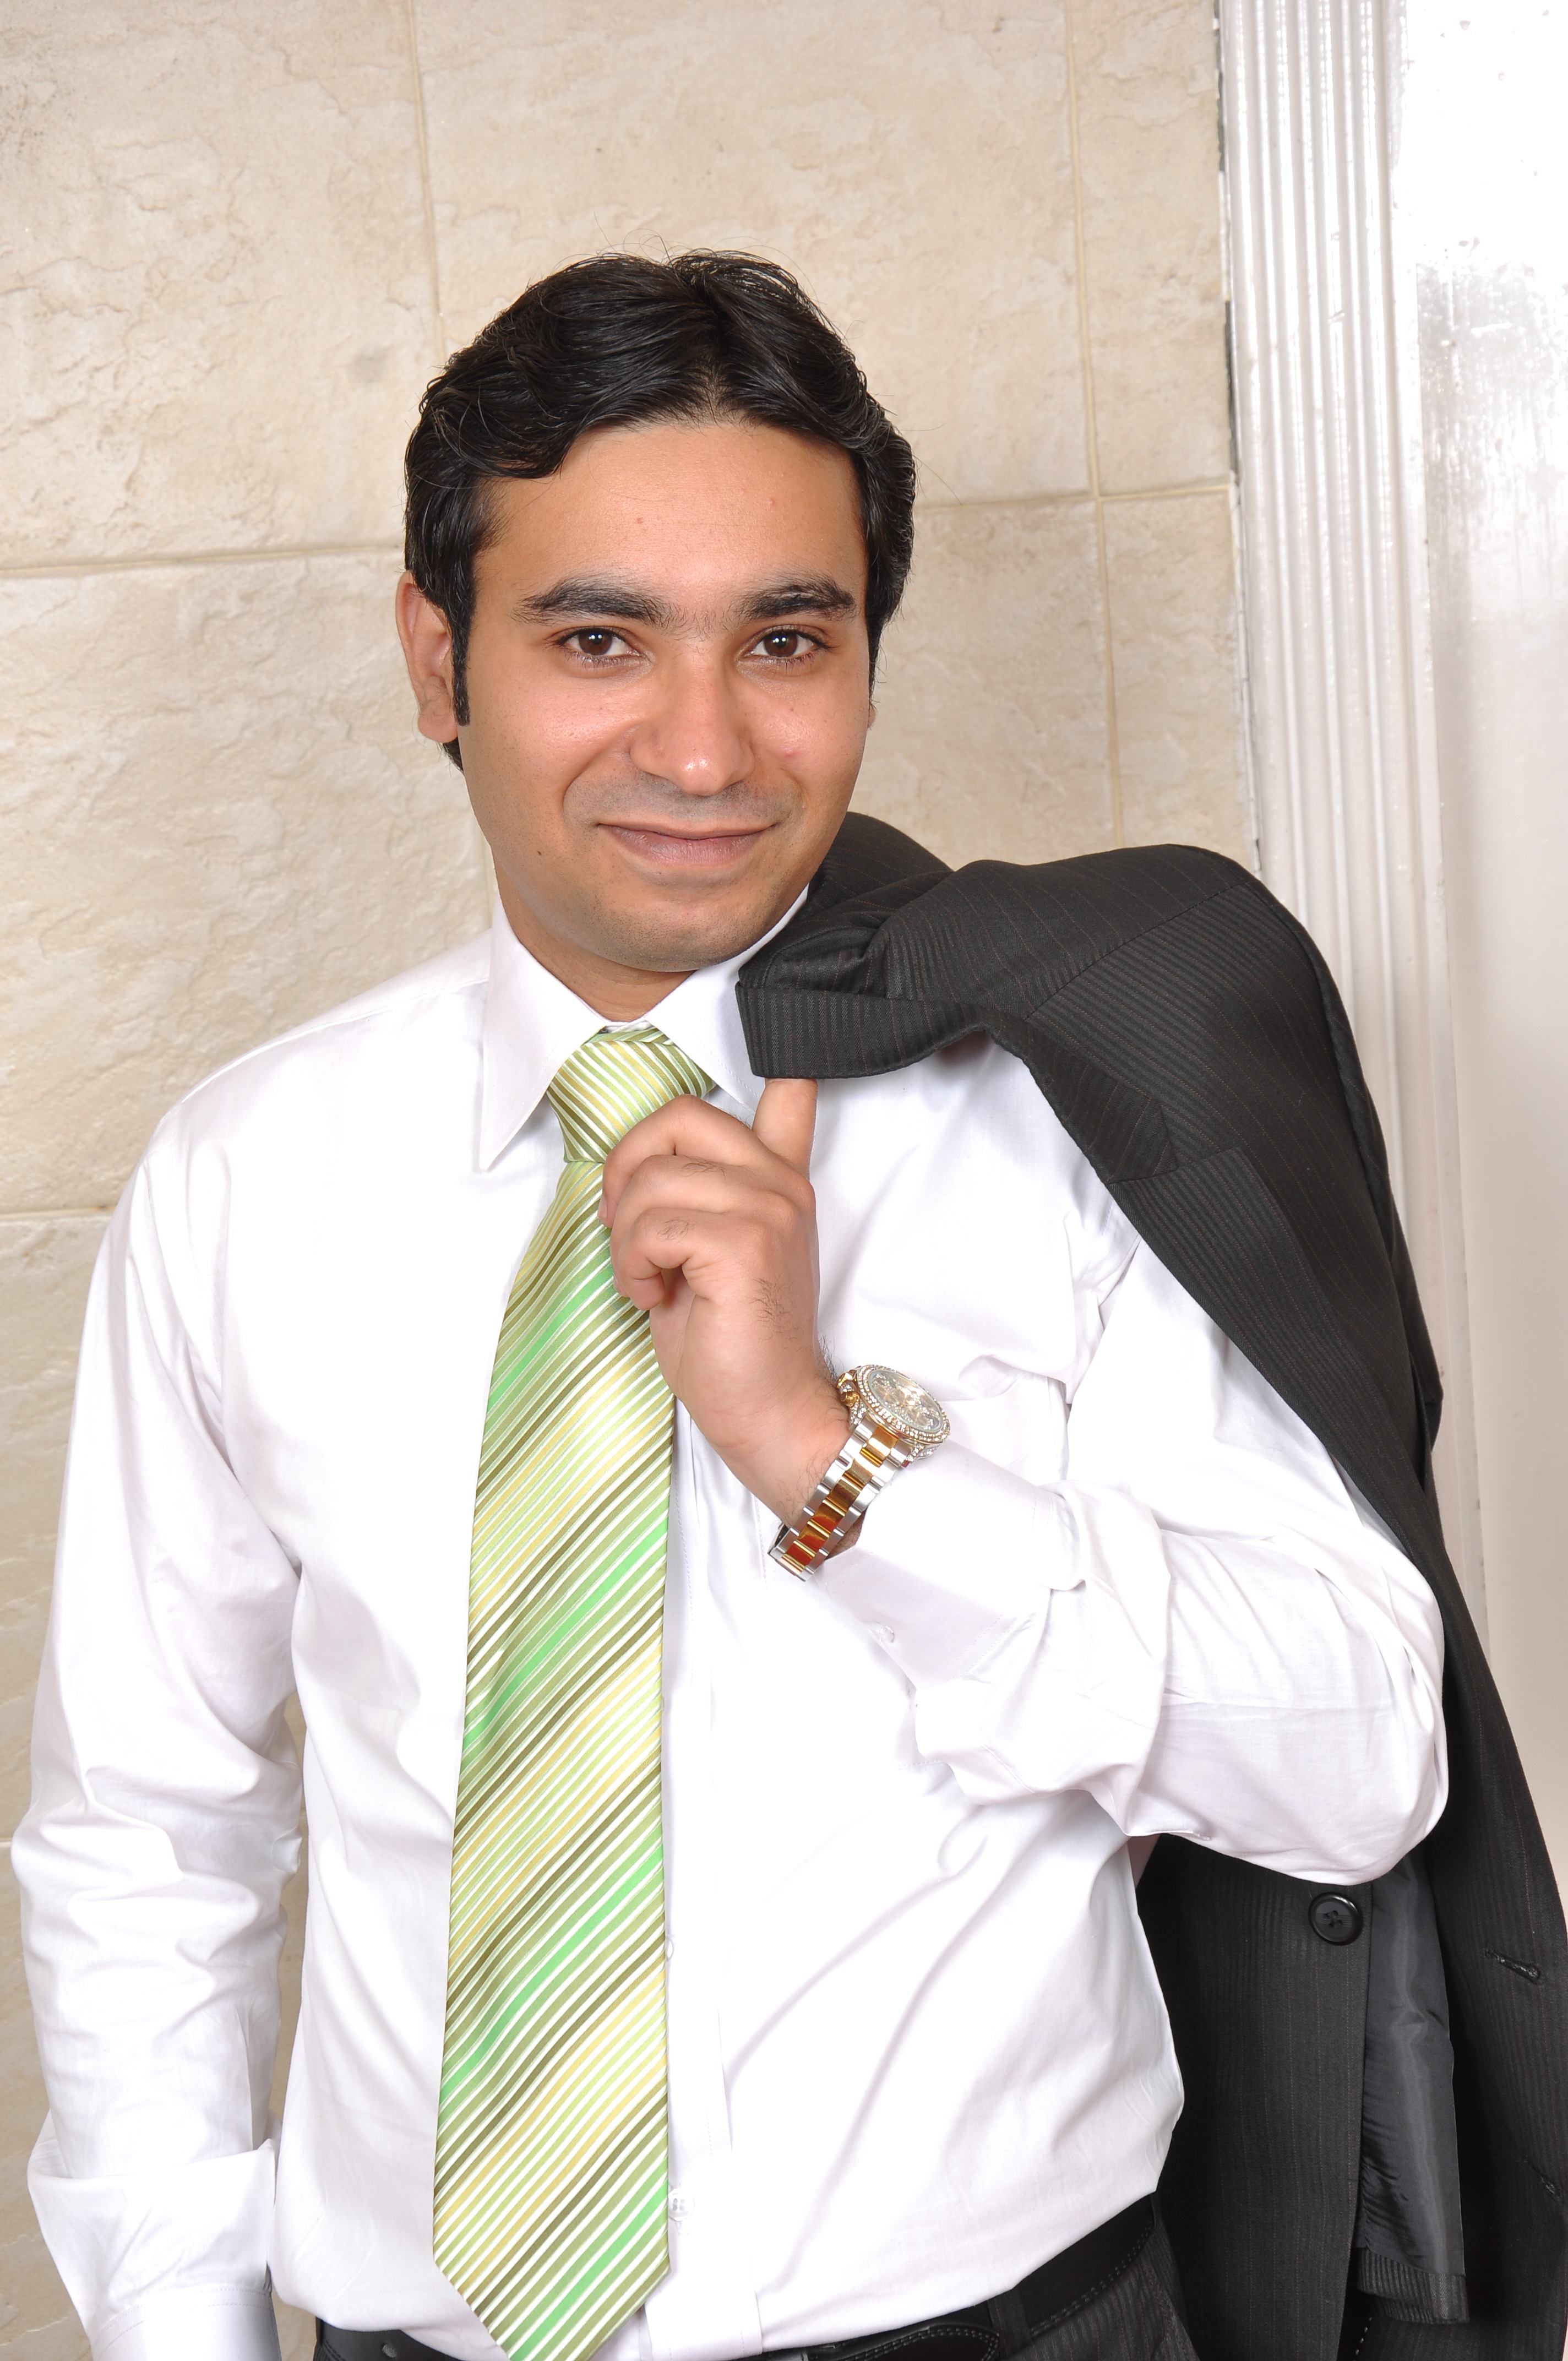
man, person, suit, male, corporate, office, professional, business, groom, tuxedo, adult, businessman, photo shoot, manager, formal wear